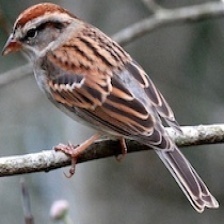
Species: CHIPPING SPARROW
Scientific name: SPIZELLA PASSERINA